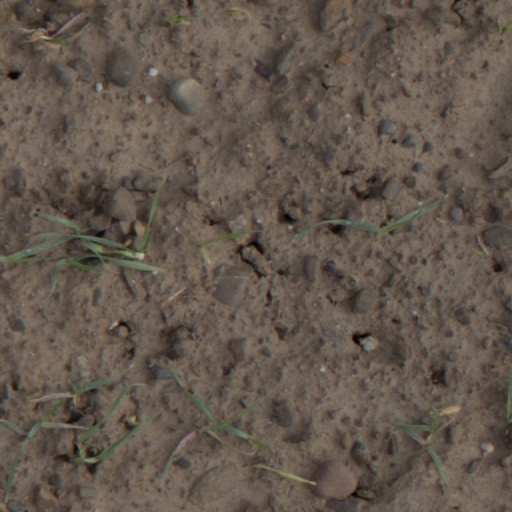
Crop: wheat